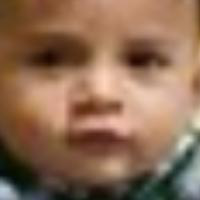
Age group: age 01-10